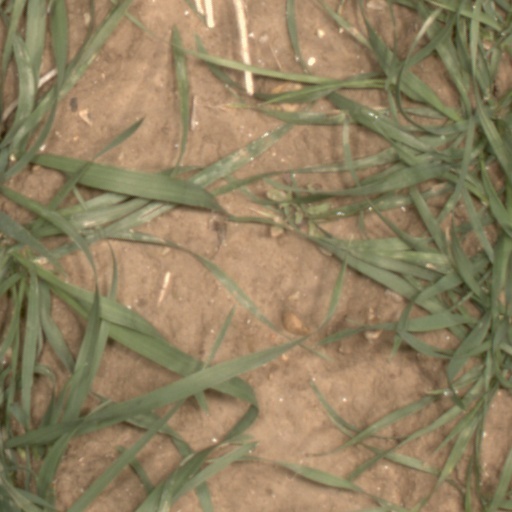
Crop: wheat